Zainabad

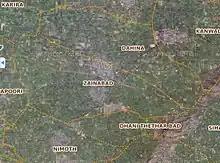

Zainabad is a village located in DAHINA Block of Rewari district in Haryana. Positioned in rural area of Rewari district of Haryana, it is one of the 39 villages of Dahina Block of Rewari district. As per the government records, the village code of Zainabad is 62460. The village has 1072 families.